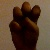
The image shows a hand gesture representing the letter 'E' in Indian Sign Language.